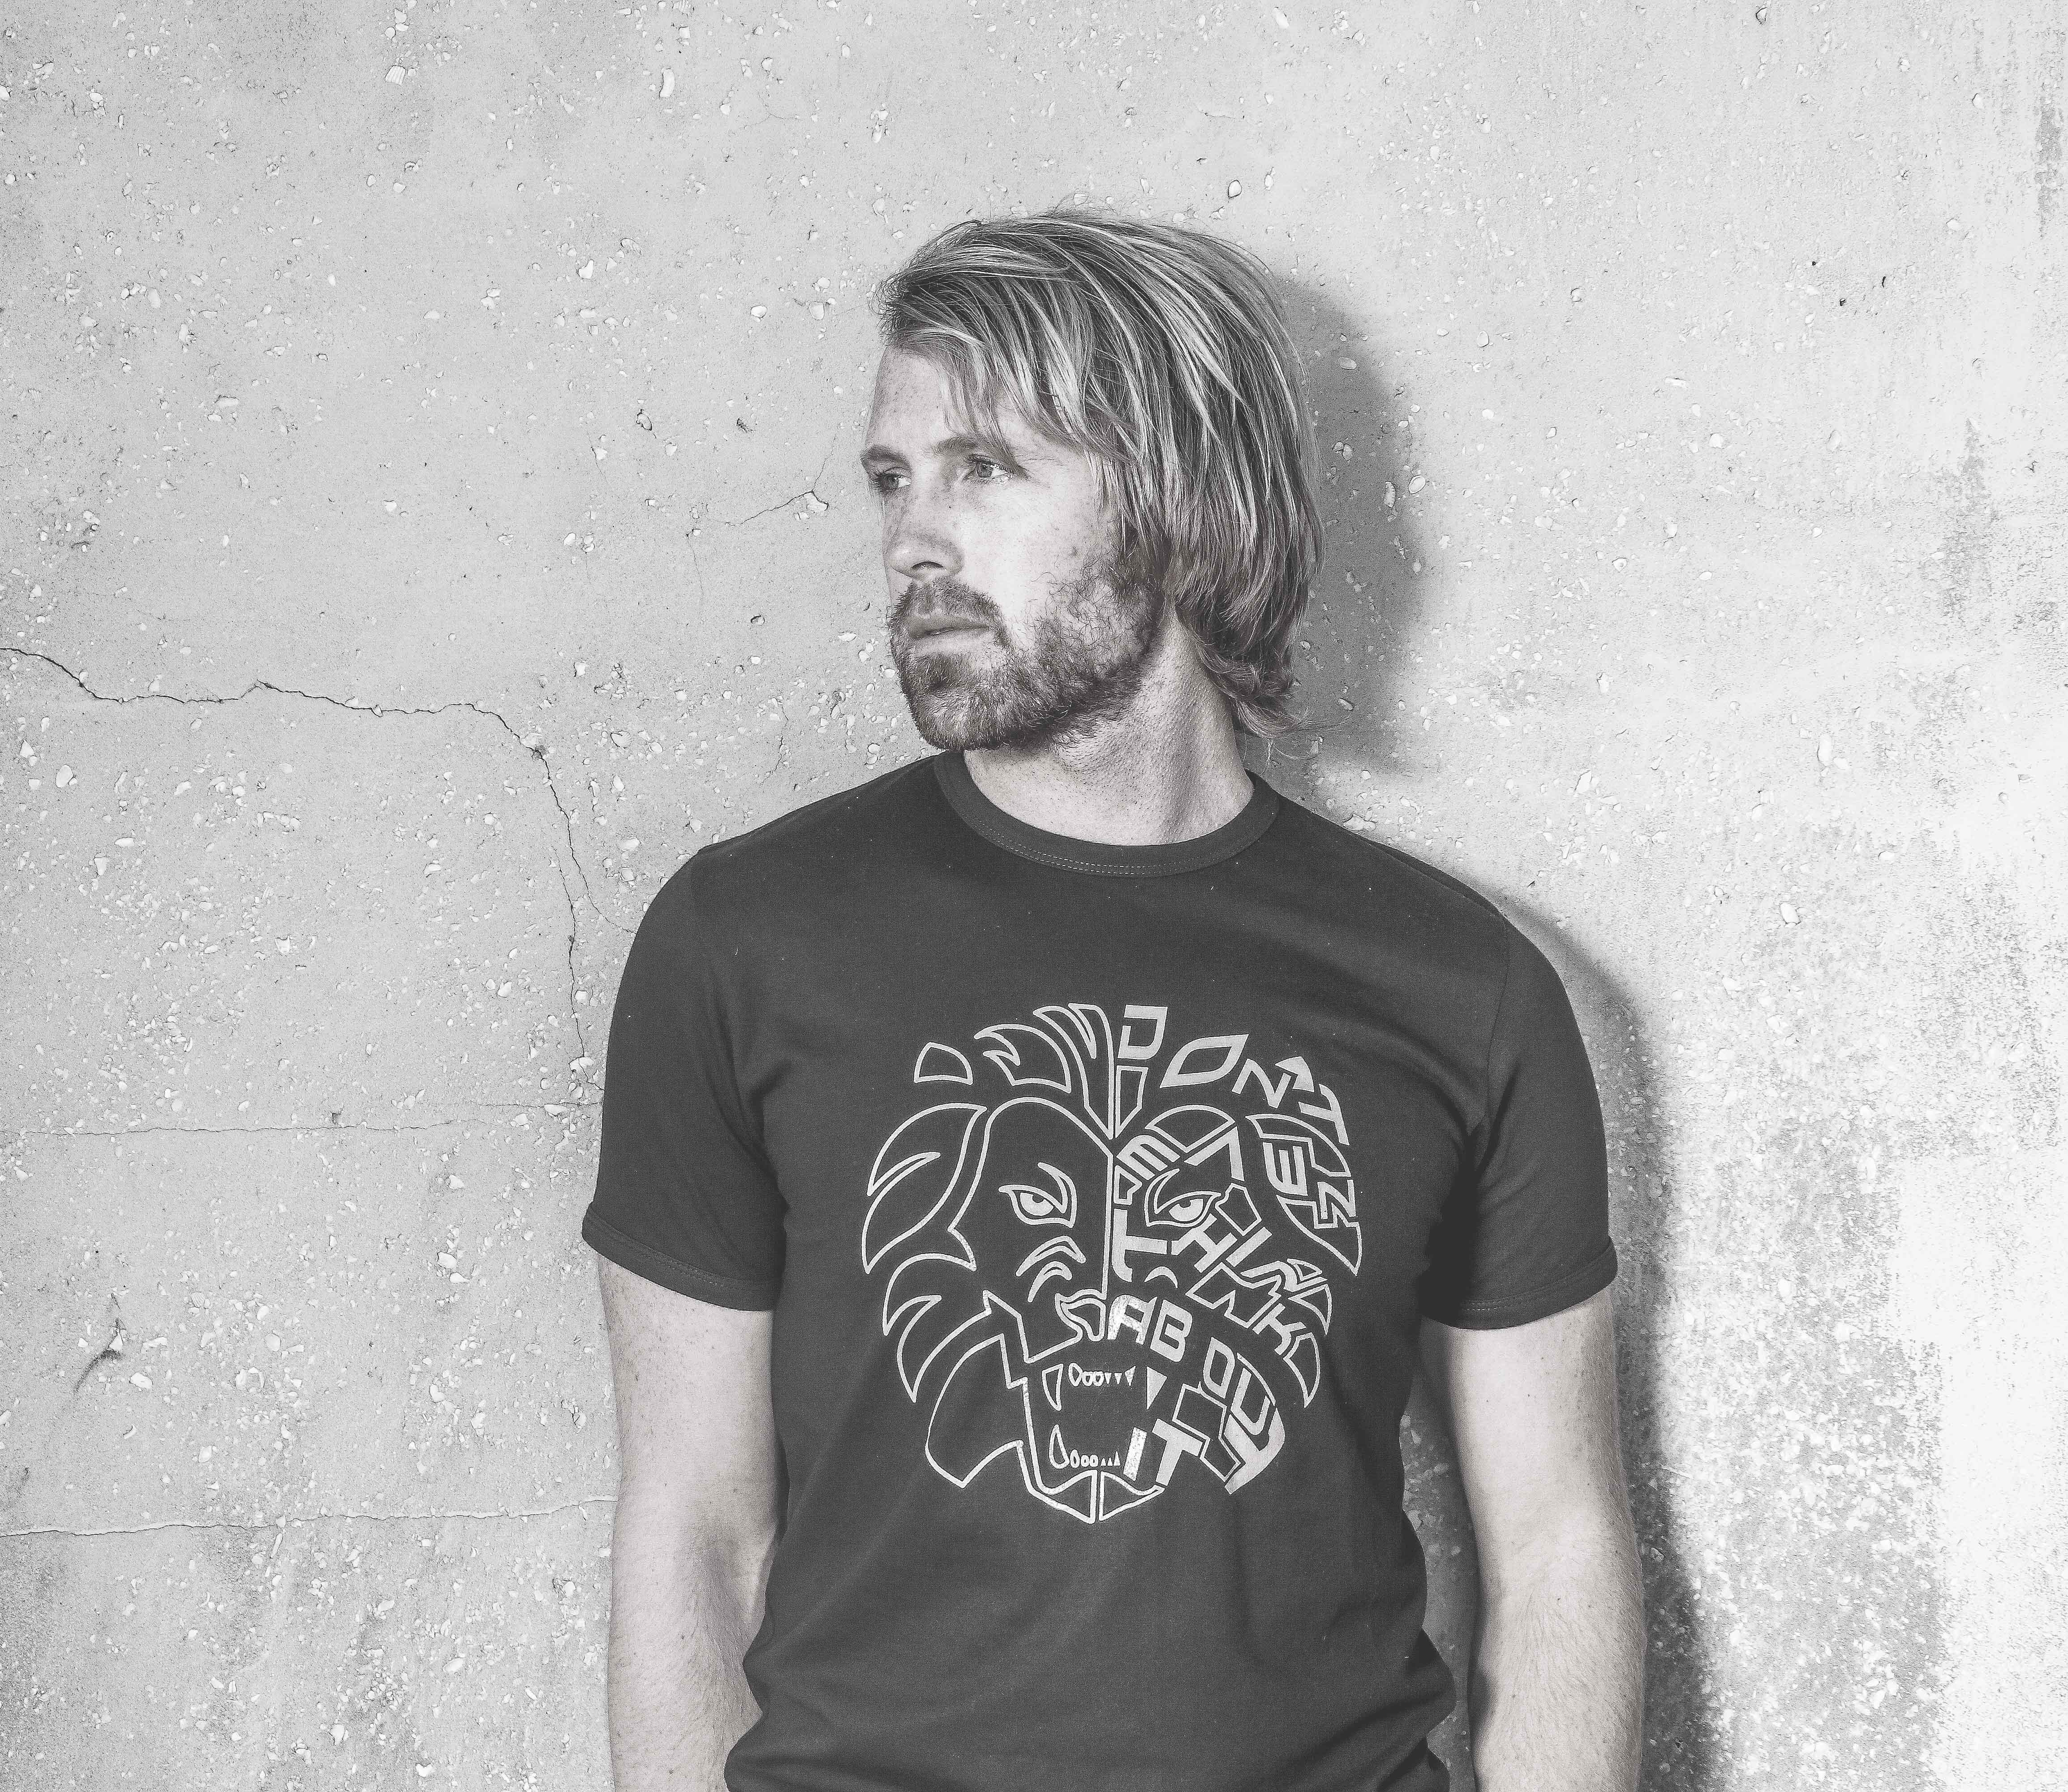
t shirt, white, hair, black, facial hair, cool, beard, neck, black and white, hairstyle, top, sleeve, photography, monochrome, monochrome photography, illustration, chest, style, moustache, art